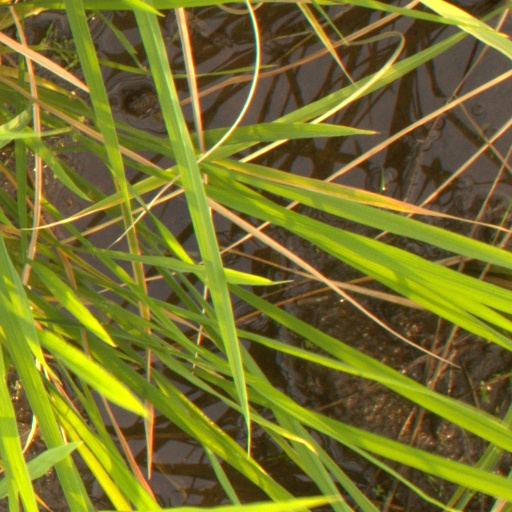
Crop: rice